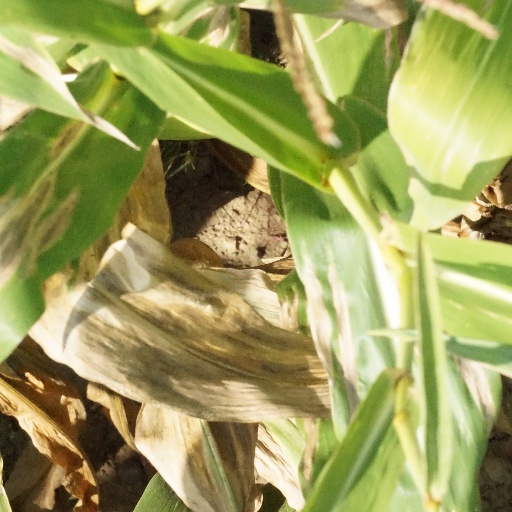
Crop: maize; corn